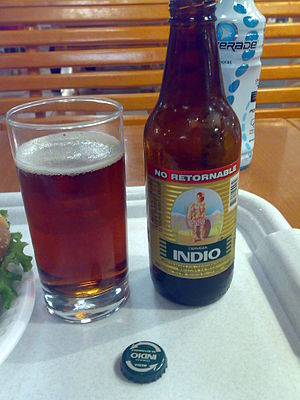
Indio
En flaske af det mexicanske øl Indio.
Indio er et mexicansk ølmærke af type lagerøl som produceres af Cervecería Cuauhtémoc Moctezuma. Ølmærket hed oprindeligt Cerveza Cuauhtémoc, men skiftede navn på grund af at en indianer afbilledet på etiketten, fik folk til at spørge efter en «Indio».